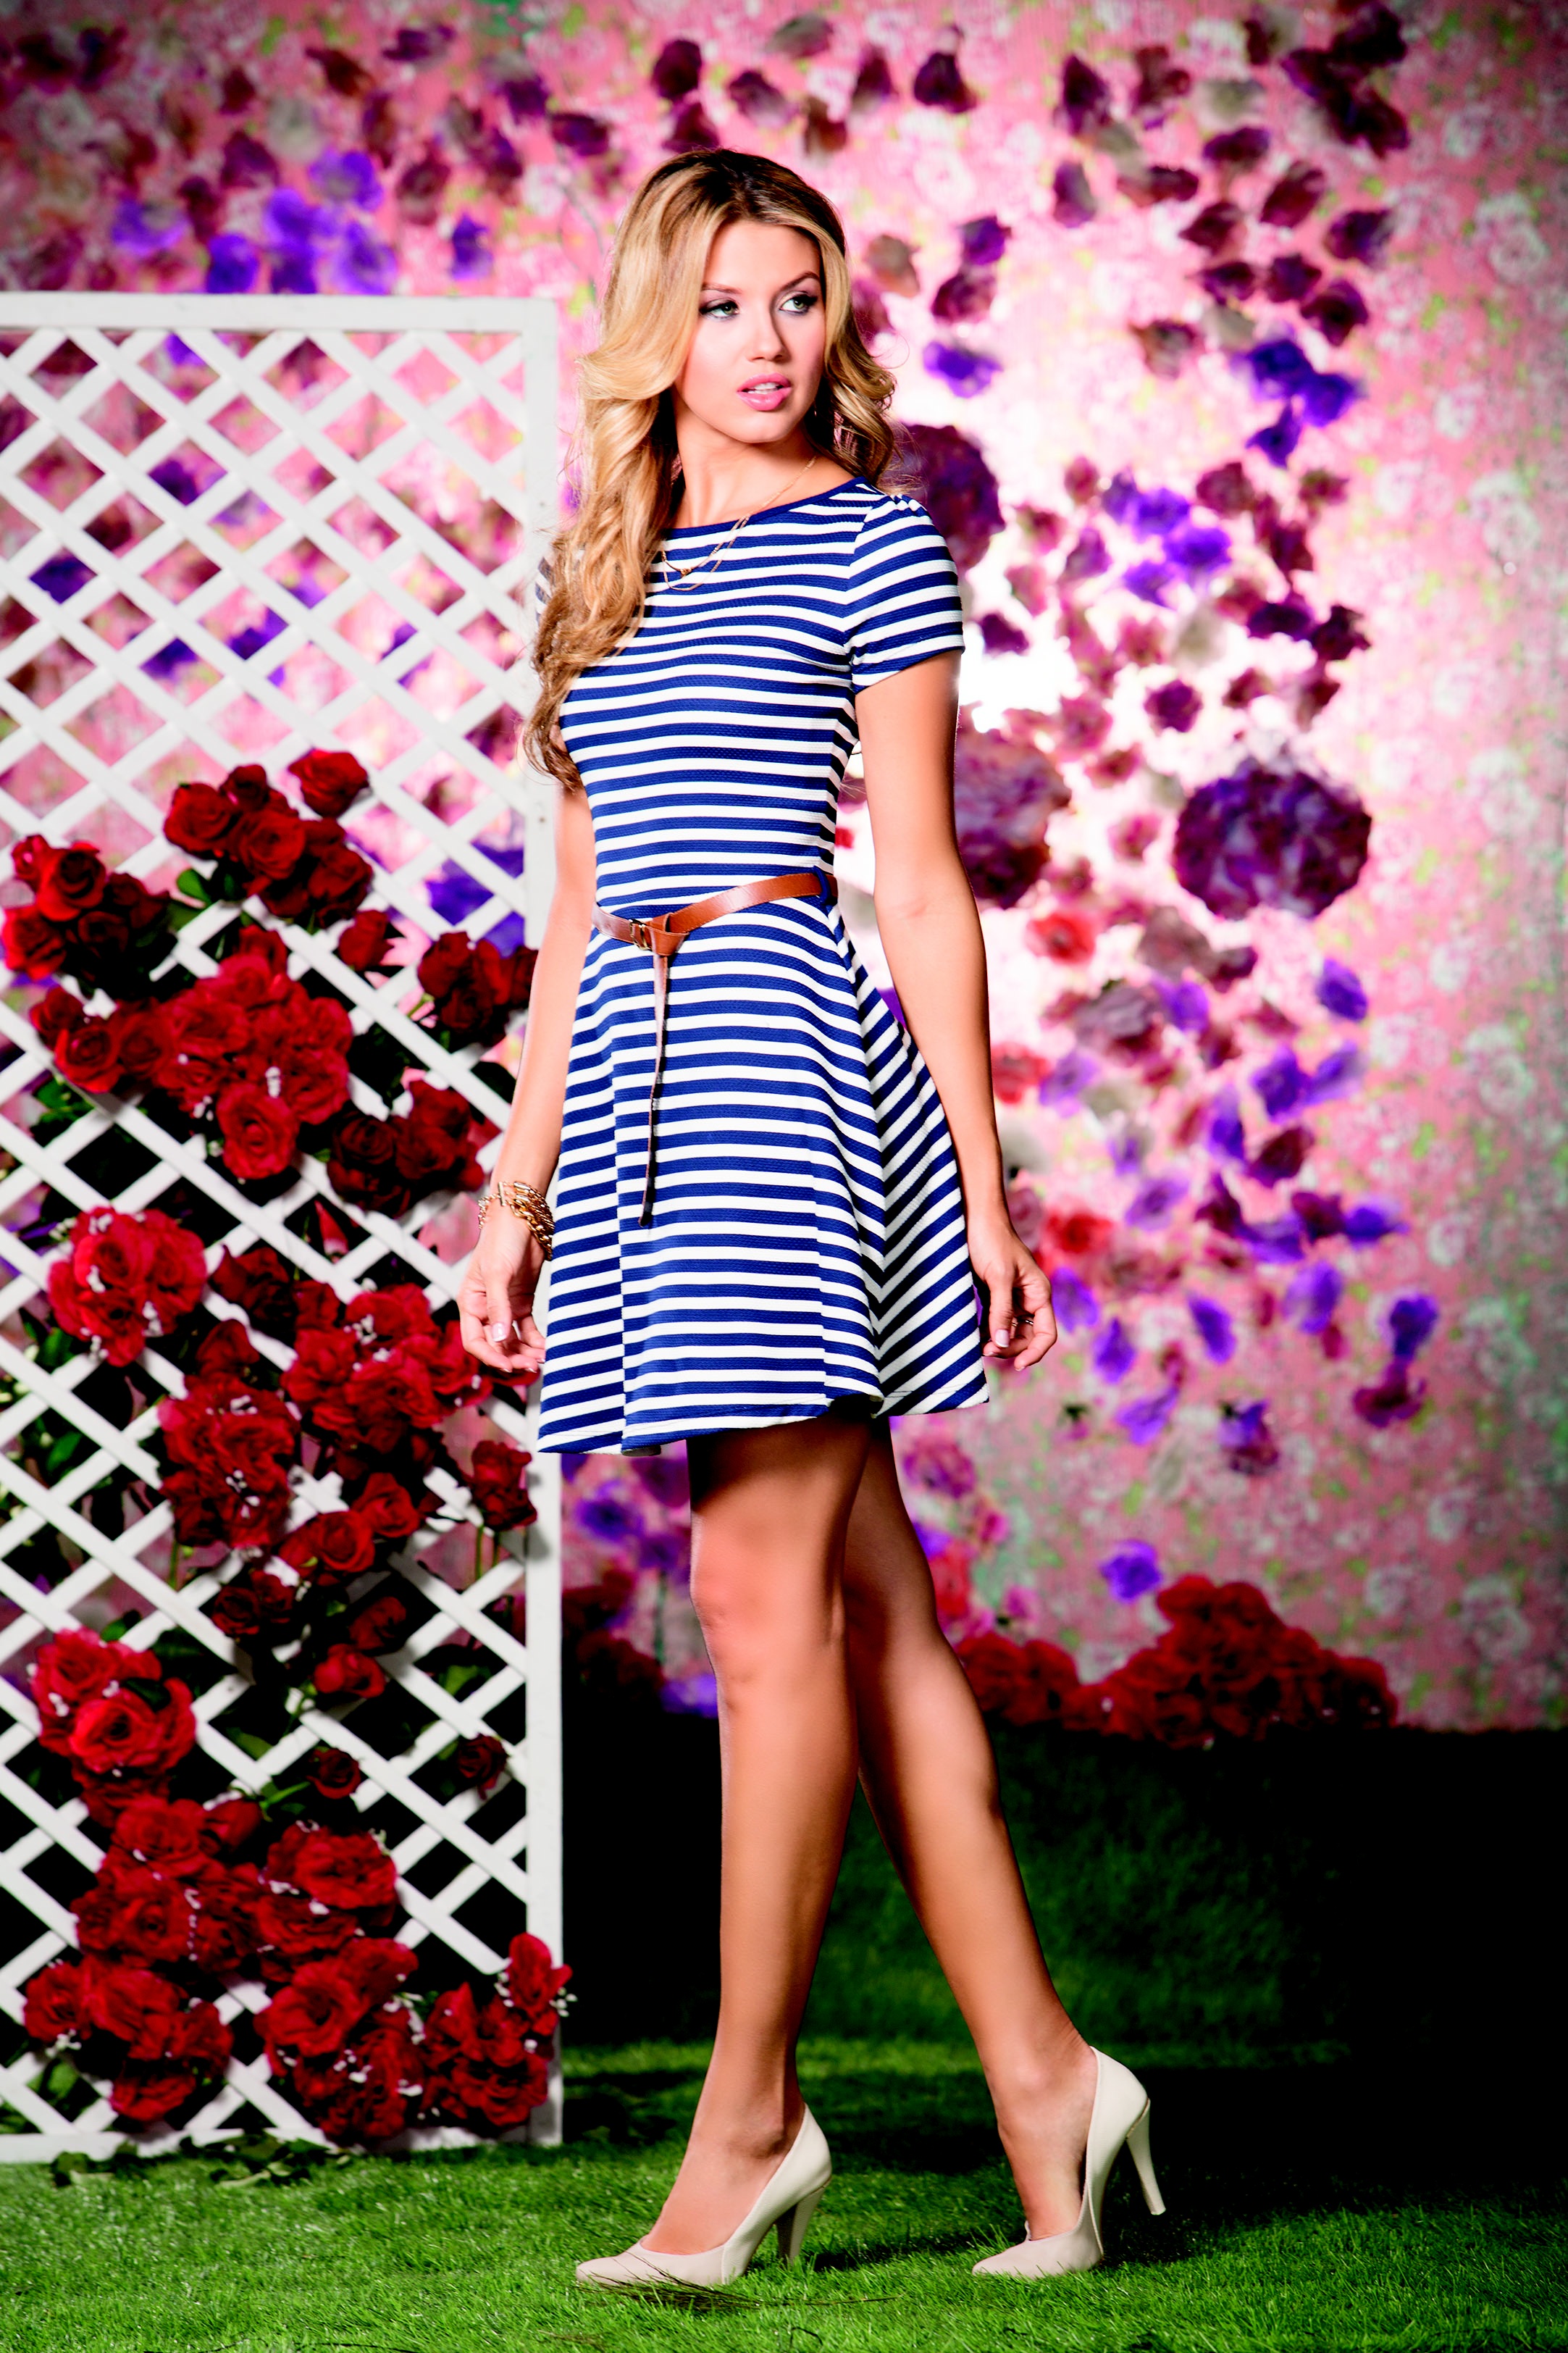
leg, model, spring, fashion, long hair, outdoors, dress, women, beauty, body, photo shoot, flooring, supermodel